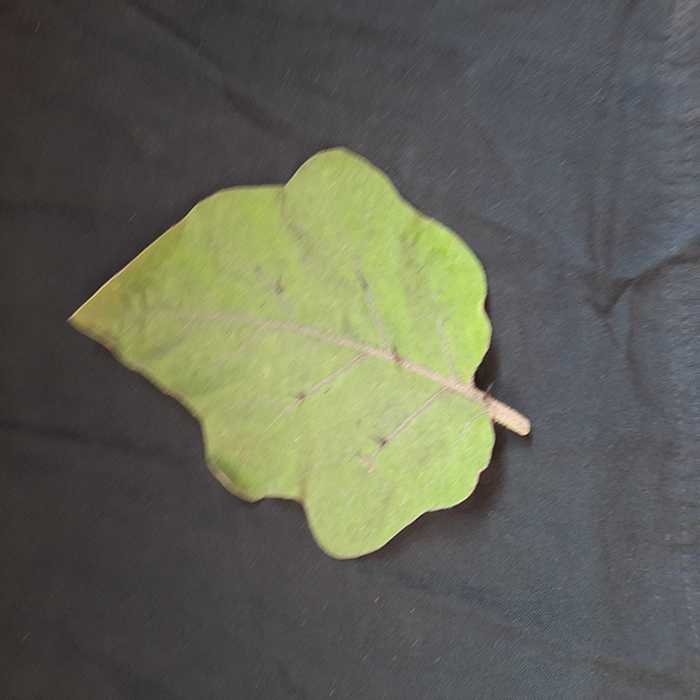
Plant: Eggplant
Label: Eggplant fresh leaf